Heath, Cardiff

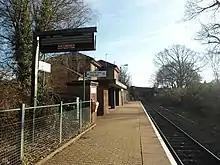
Heath Low Level station

The area is served by two railway stations. Heath Low Level is on the Coryton Line, linking Central and Coryton stations. Heath High Level is on the Rhymney Line, linking Central and Rhymney stations via Llanishen, Lisvane Thornhill and Caerphilly.